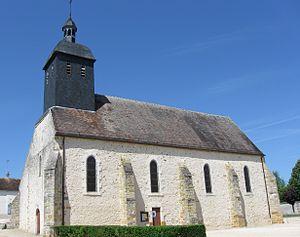
Église Notre-Dame des Ormes-sur-Voulzie. (Seine-et-Marne, région Île-de-France).
Les Ormes-sur-Voulzie est une commune française située dans le département de Seine-et-Marne en région Île-de-France.